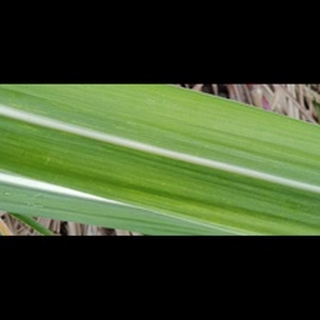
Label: healthy_sugarcane